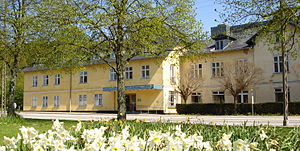
Lyngby Hovedgade / Gadens bygninger
Lyngby Hovedgade 1, Rejsestalden.
Lyngby Hovedgade 1, Rejsestalden.
Lyngby Hovedgade er en gade i Kongens Lyngby. Oprindelig en del af Kongevejen imod Nordsjælland. Den intense trafik nødvendiggjorde efter 2. verdenskrig anlæggelsen af Lyngby Omfartsvej.